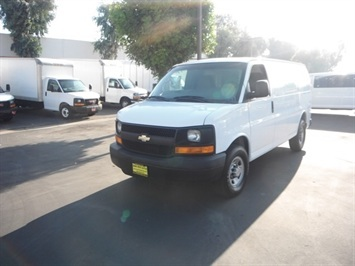
Car model: 2007 Chevrolet Express Van